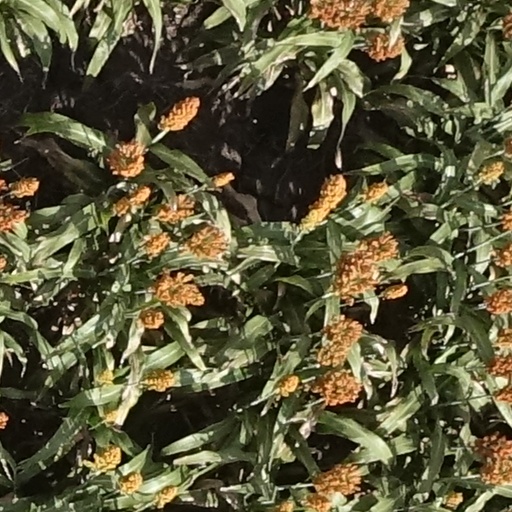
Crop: sorghum